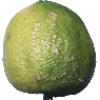
Label: limes